Little Chute, Wisconsin

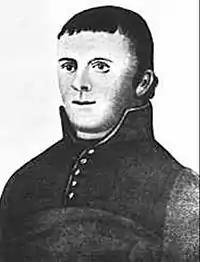
Father Theodore Van den Broek, before 1848

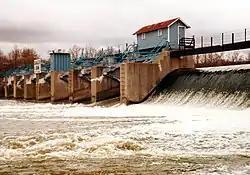
One of four dams on the Fox River in Little Chute

The singular person in the establishment of Little Chute as a Catholic Dutch-American community was a Dominican missionary: Father Theodore J. van den Broek. Born to wealthy parents in Amsterdam, Netherlands in June 1784, he had relatives in Uden, North Brabant, Netherlands and apparently spent time there as a youth. He was highly educated and fluent in six languages. He was ordained a priest in 1808 and joined the Dominican Order in 1817. After a period as a pastor in the Netherlands, he left in 1832 at the age of 49 to join other missionary priests at Cincinnati, Ohio. In 1834 he was ordered to Green Bay to an established Dominican mission. In Green Bay he met the Grignon family, and probably through this contact he went to La Petite Chute in 1836. There he built the first church for the Menominee Indians, St. John Nepomucene, one of several he would establish in the area. Father Van den Broek also met Morgan Lewis Martin, who was in charge of the local canal project. Father Van den Broek purchased land in the area which he later hoped to sell. In that same year, 1836, the Menominees signed the “Treaty of the Cedars” which required them to give up title to the local land and move beyond the Wolf River to the west.